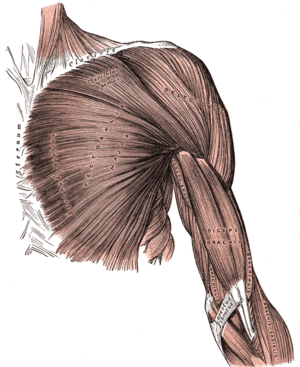
Pectorale fascie
Overfladiske muskler på brystet og forsiden af armen.
Pectorale fascie er et tyndt lag, der dækker overflade af pectoralis major, og sendere mange forlængelser mellem dets fascikler: den hæfter, på den midterste linje, mod fronten af sternum; øverst på kravebenet; lateralt og nederst sammenhængende med fascien på skulder, armhule og thorax.